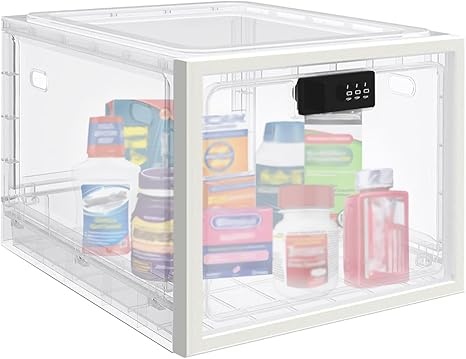
Large Storage Lock Box
Brand: tidyup.us
Versatile Security: Secure a variety of essentials with Biliitim lock box. The lockable storage box is designed to securely store various items, from snacks and electronics to medicines and dangerous tools. This isn't just any lock box. With its adaptable size and ventilation, it could be used as a refrigerator lock box, keeping food fresh and a medicine lock box away from toddlers, and a phone lock box charged with built-in cable holes, perfect for home, office, or school use Easy Set Up: The medicine lock box comes with 3 pieces of panels, it is easy to assemble without the tools. Besides, the lock box with code for medication is secured with a 3 digit combination that can be set or reset for maximum security without carrying the keys Meet All Your Needs: Overall size is 11.9" x 9.3" x 7.6". The large capacity of the lockable storage box has 5L enough room to organize household items, hold the prescription bottles and secure your personal items. It could also use as a fridge lock box for treats snacks as well as a phone lock box for ipad, electronics, like phone jail See-Through, Stress-Free: No more rummaging around! Our lock box with code design allows for quick identification of contents, saving time and eliminating the guesswork in locating your essential items, all while keeping them under safe lock and key Safety Assured with Premium Materials: Constructed with BPA-free, food and medical-grade materials, the biliitim lock box ensures your items are enclosed in a safe, non-toxic environment, with resistance to extreme temperatures. Our refrigerator lock box withstands -30 to 140℃, safeguarding your items in varied conditions 🌟 Your Password Box Guide: Upon receiving your password box, unlock it using the default code "000" to access the password change feature. When entering digits, ensure each number aligns precisely for a successful entry. Important: Record your new password immediately—password resets are not available if forgotten. Ideal for securing everyday essentials, such as medications, electronics, or makeup; however, we recommend a professional safe for high-value items. Have questions? Don't hesitate to reach out!
Category: Home & Garden > Business & Home Security > Security Safes